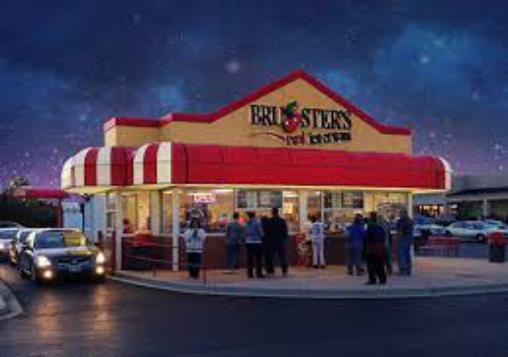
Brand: Bruster's Ice Cream
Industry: Food